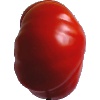
Label: Tomato 3